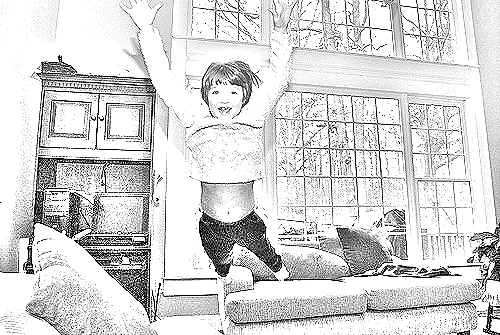
Portrait style: Sketch Portrait